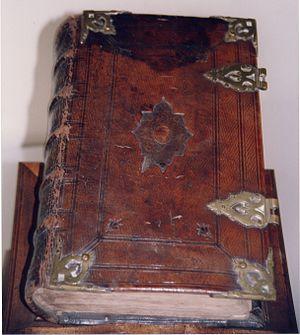
Bible de la famille Lambert Straatman-Fautier, publiée en 1740 à Dordrecht, chez Pieter et Jacob Keur.
Lambert Straatman, né à Bergen op Zoom le 14 octobre 1802 et décédé à Ixelles le 18 avril 1888, est un armateur bruxellois. Il a épousé en 1826 Sophie Fautier, née à Amsterdam d'origine française. Établi à Bruxelles vers 1826, il est naturalisé belge en 1841.